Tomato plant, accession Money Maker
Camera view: horizontal (90 deg, fisheye); turntable rotation: 90 degrees
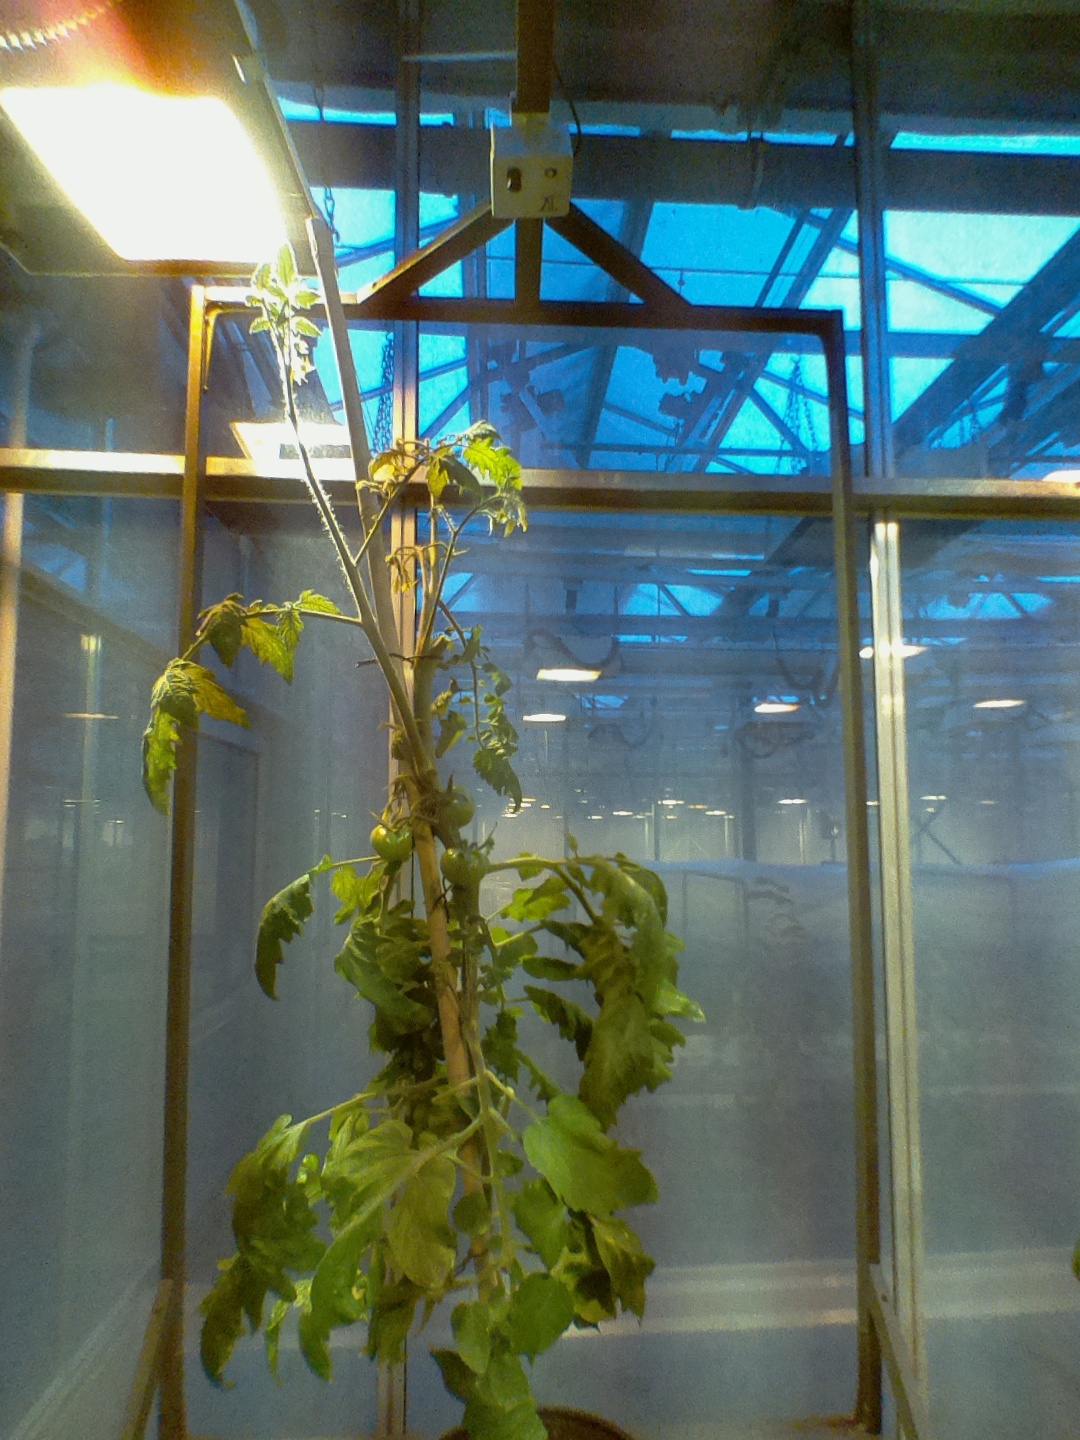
BBCH growth stage 74: 40%-50% of final fruit size